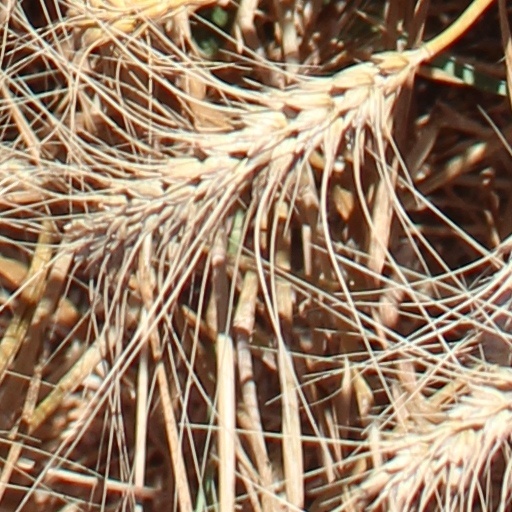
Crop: wheat